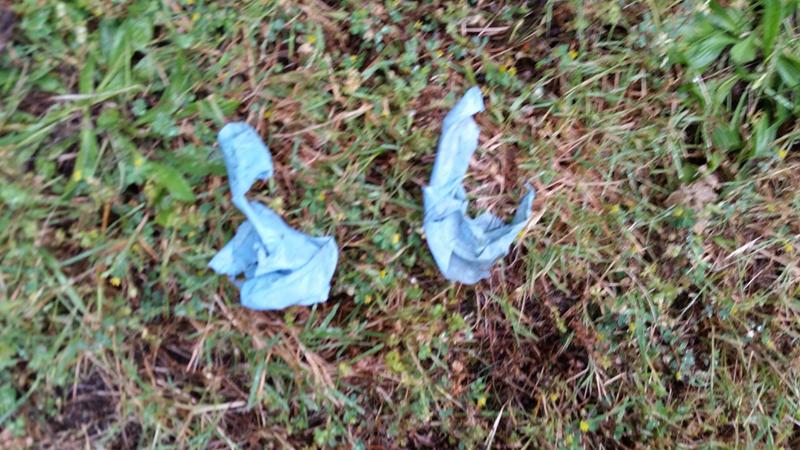
Waste category: trash